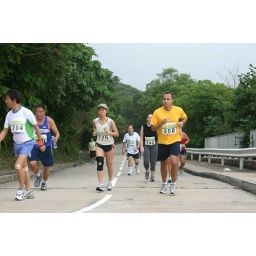
Runners in the road to Golfclub house